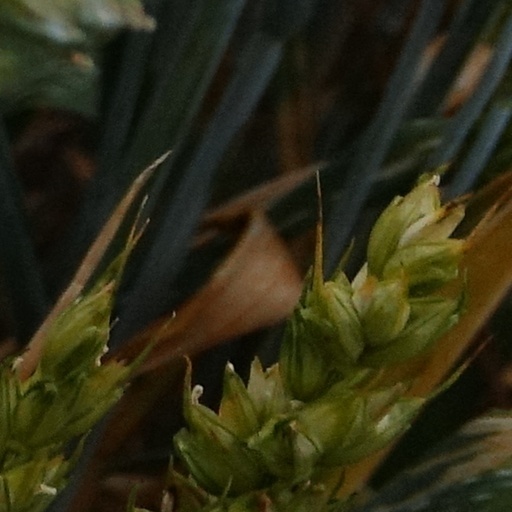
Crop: wheat